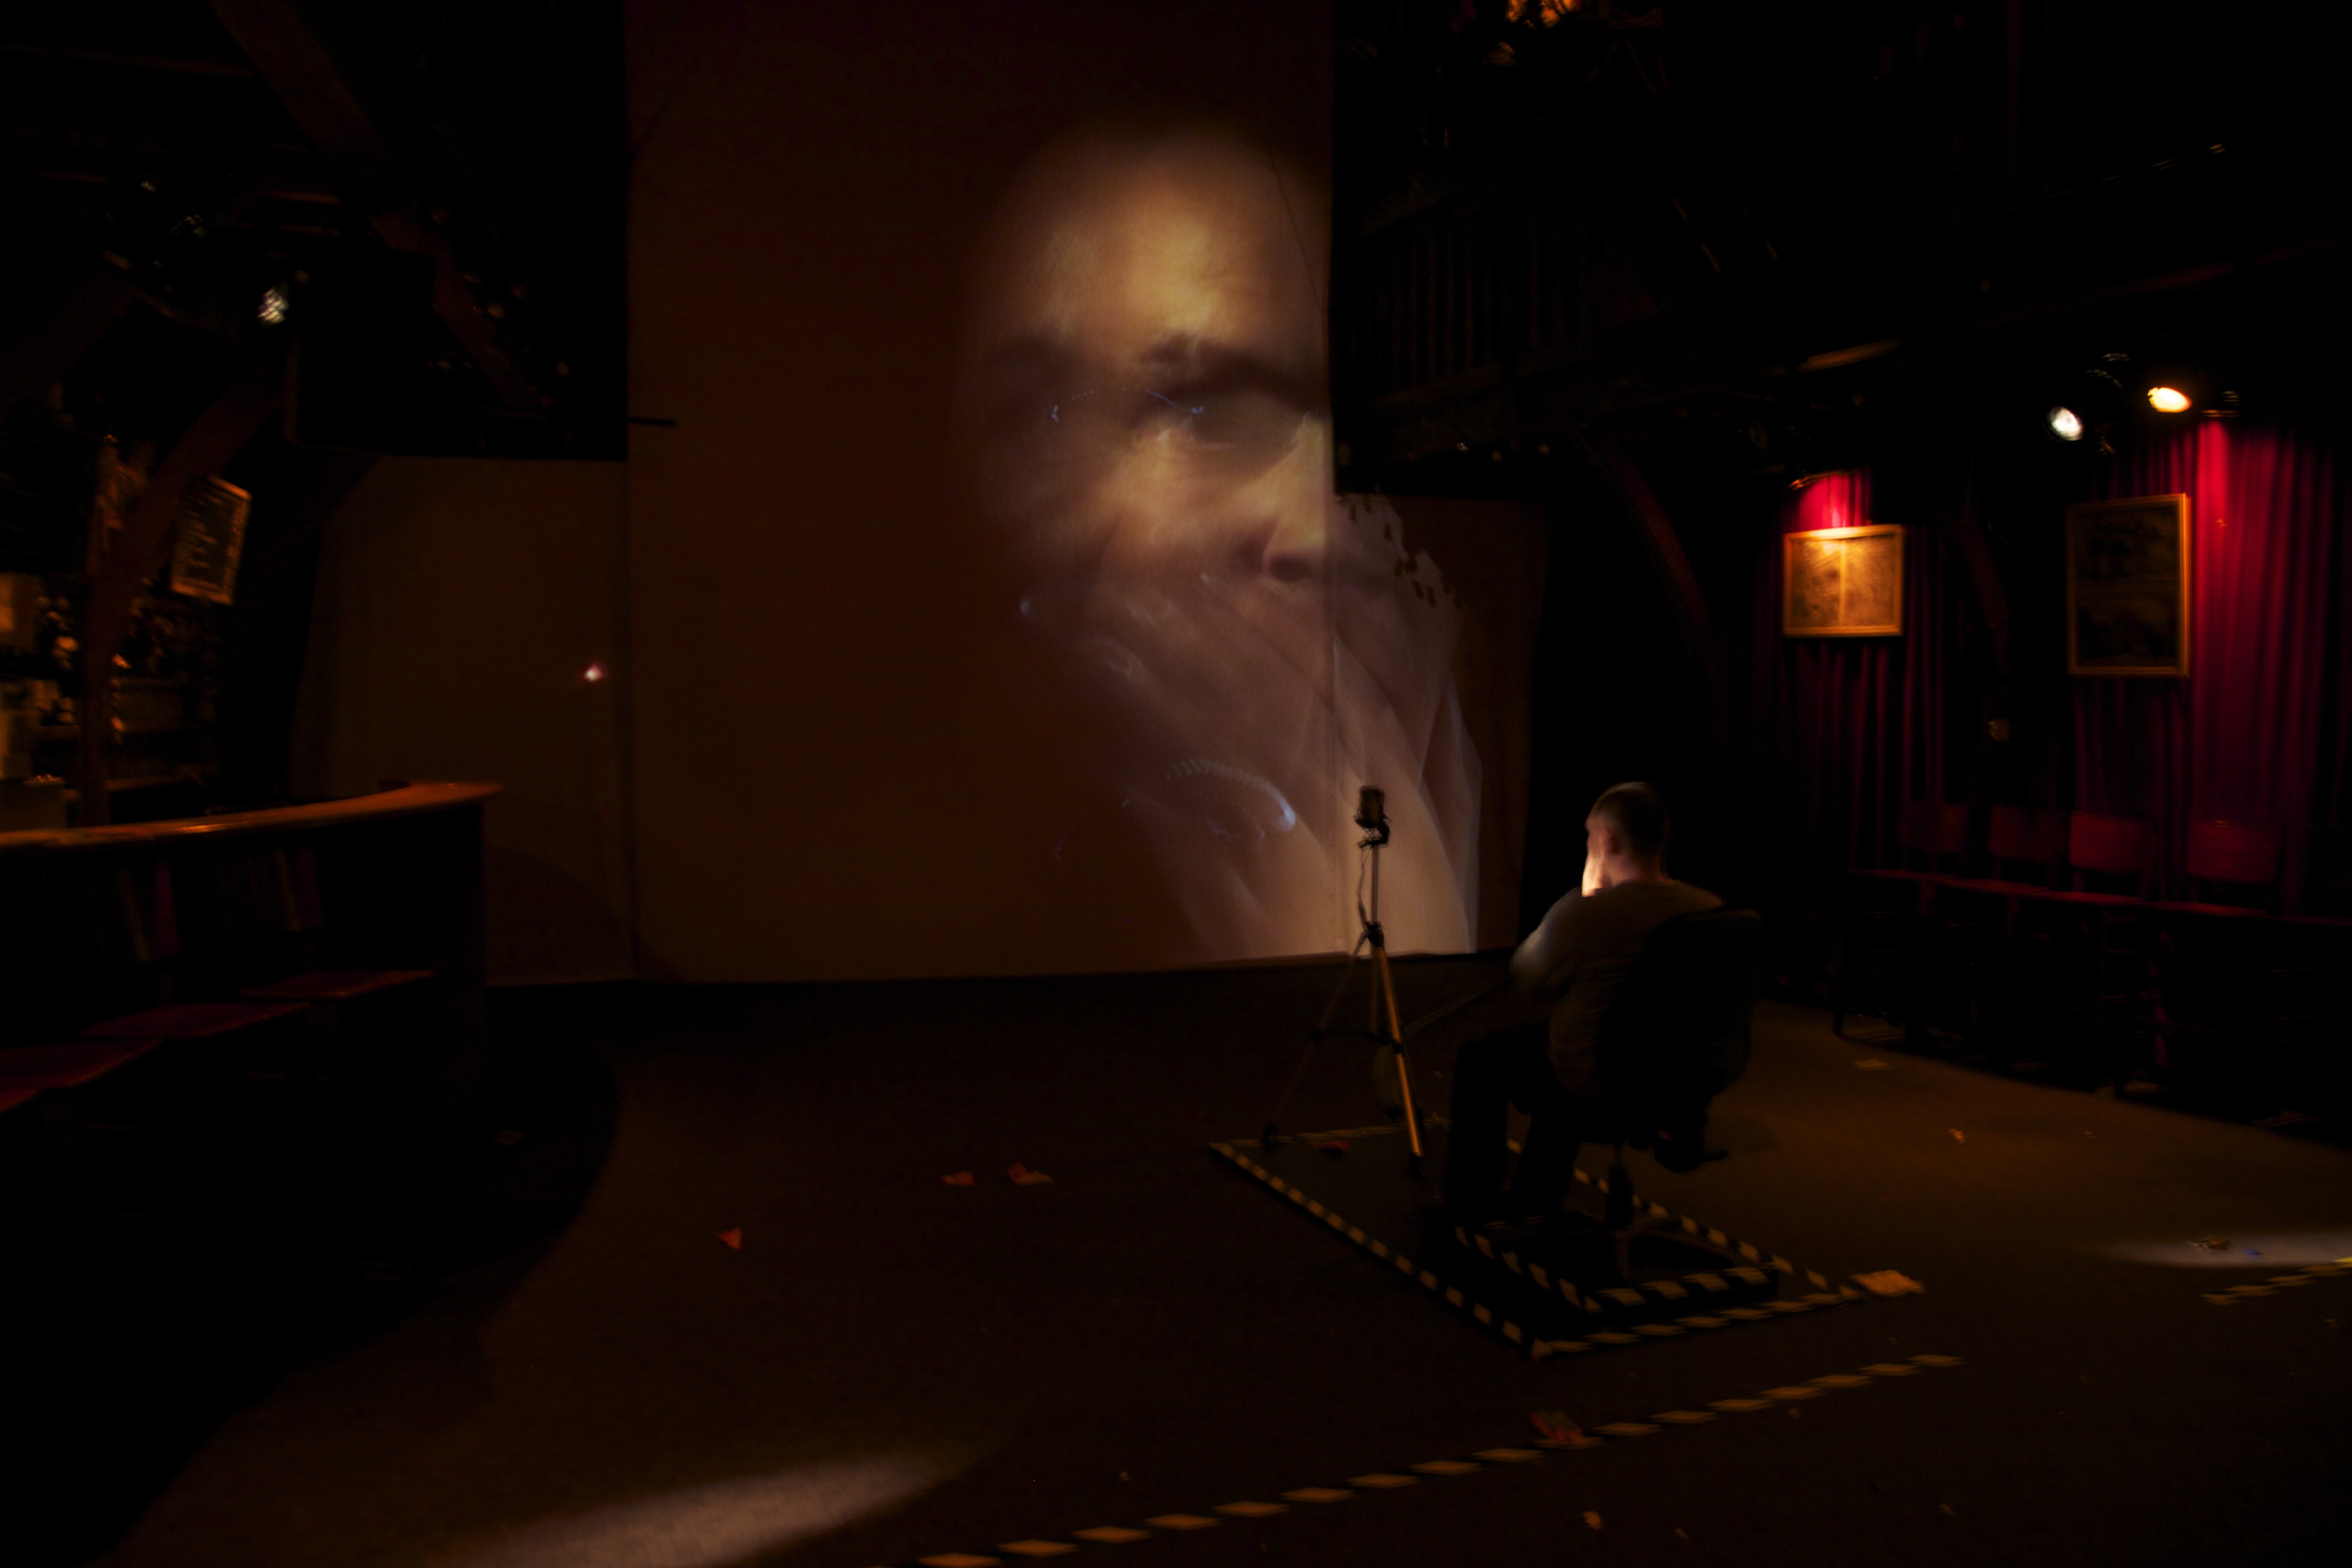
light, night, paris, france, darkness, lighting, performance art, art, stage, raw, midnight, cabaret, kabarett, parigi, belleville, nuitblanche, videoinstallation, parijs, whitenight, pary, installationvideo, nuitblanche2010, lez bre, lez bredebelleville, rebeccabournigault